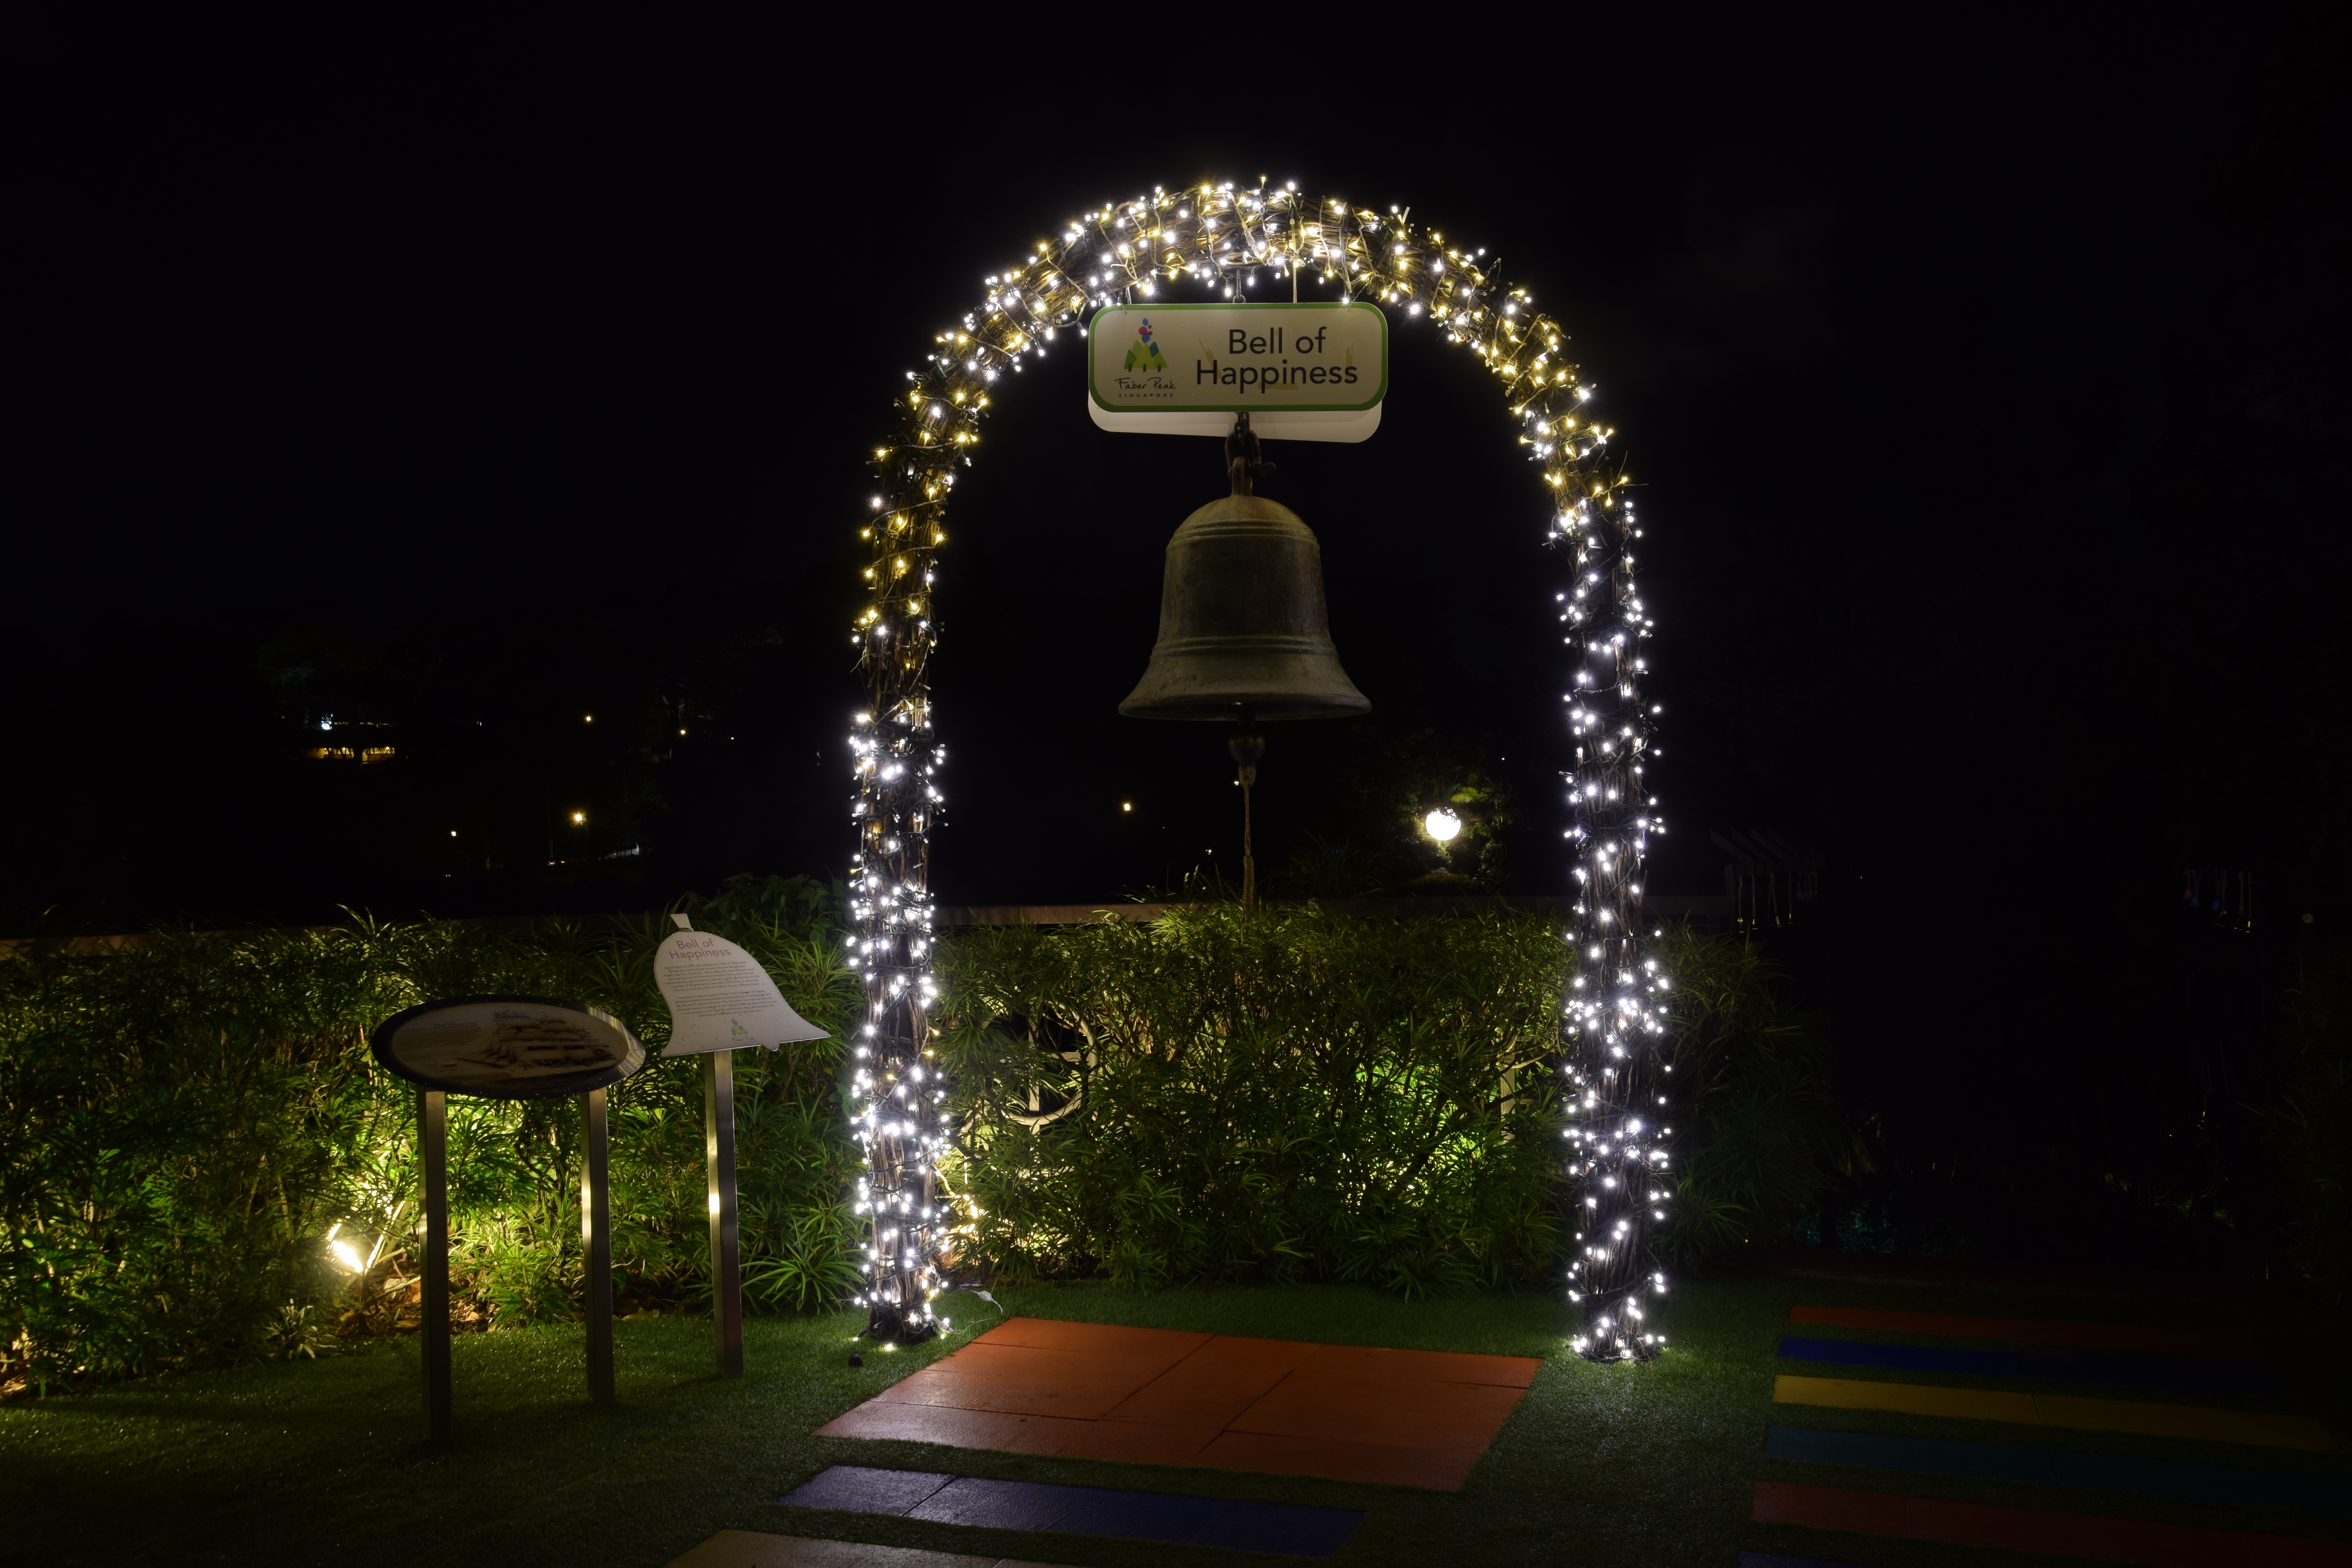
light, night, arch, landmark, darkness, lighting, christmas decoration, singapore, christmas lights, bell of happiness, mt faber, landscape lighting